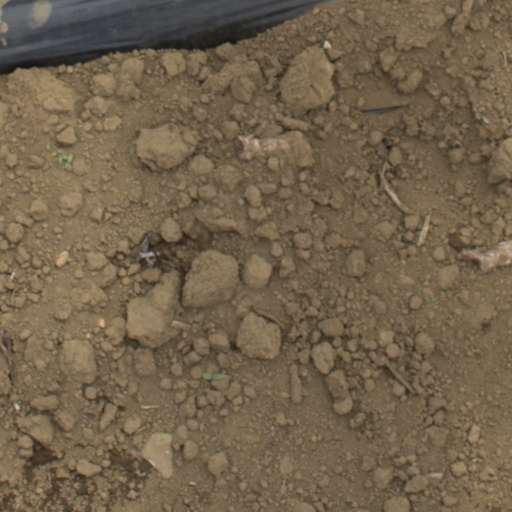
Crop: Jerusalem artichoke